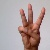
The image shows a hand gesture representing the letter 'W' in Indian Sign Language.